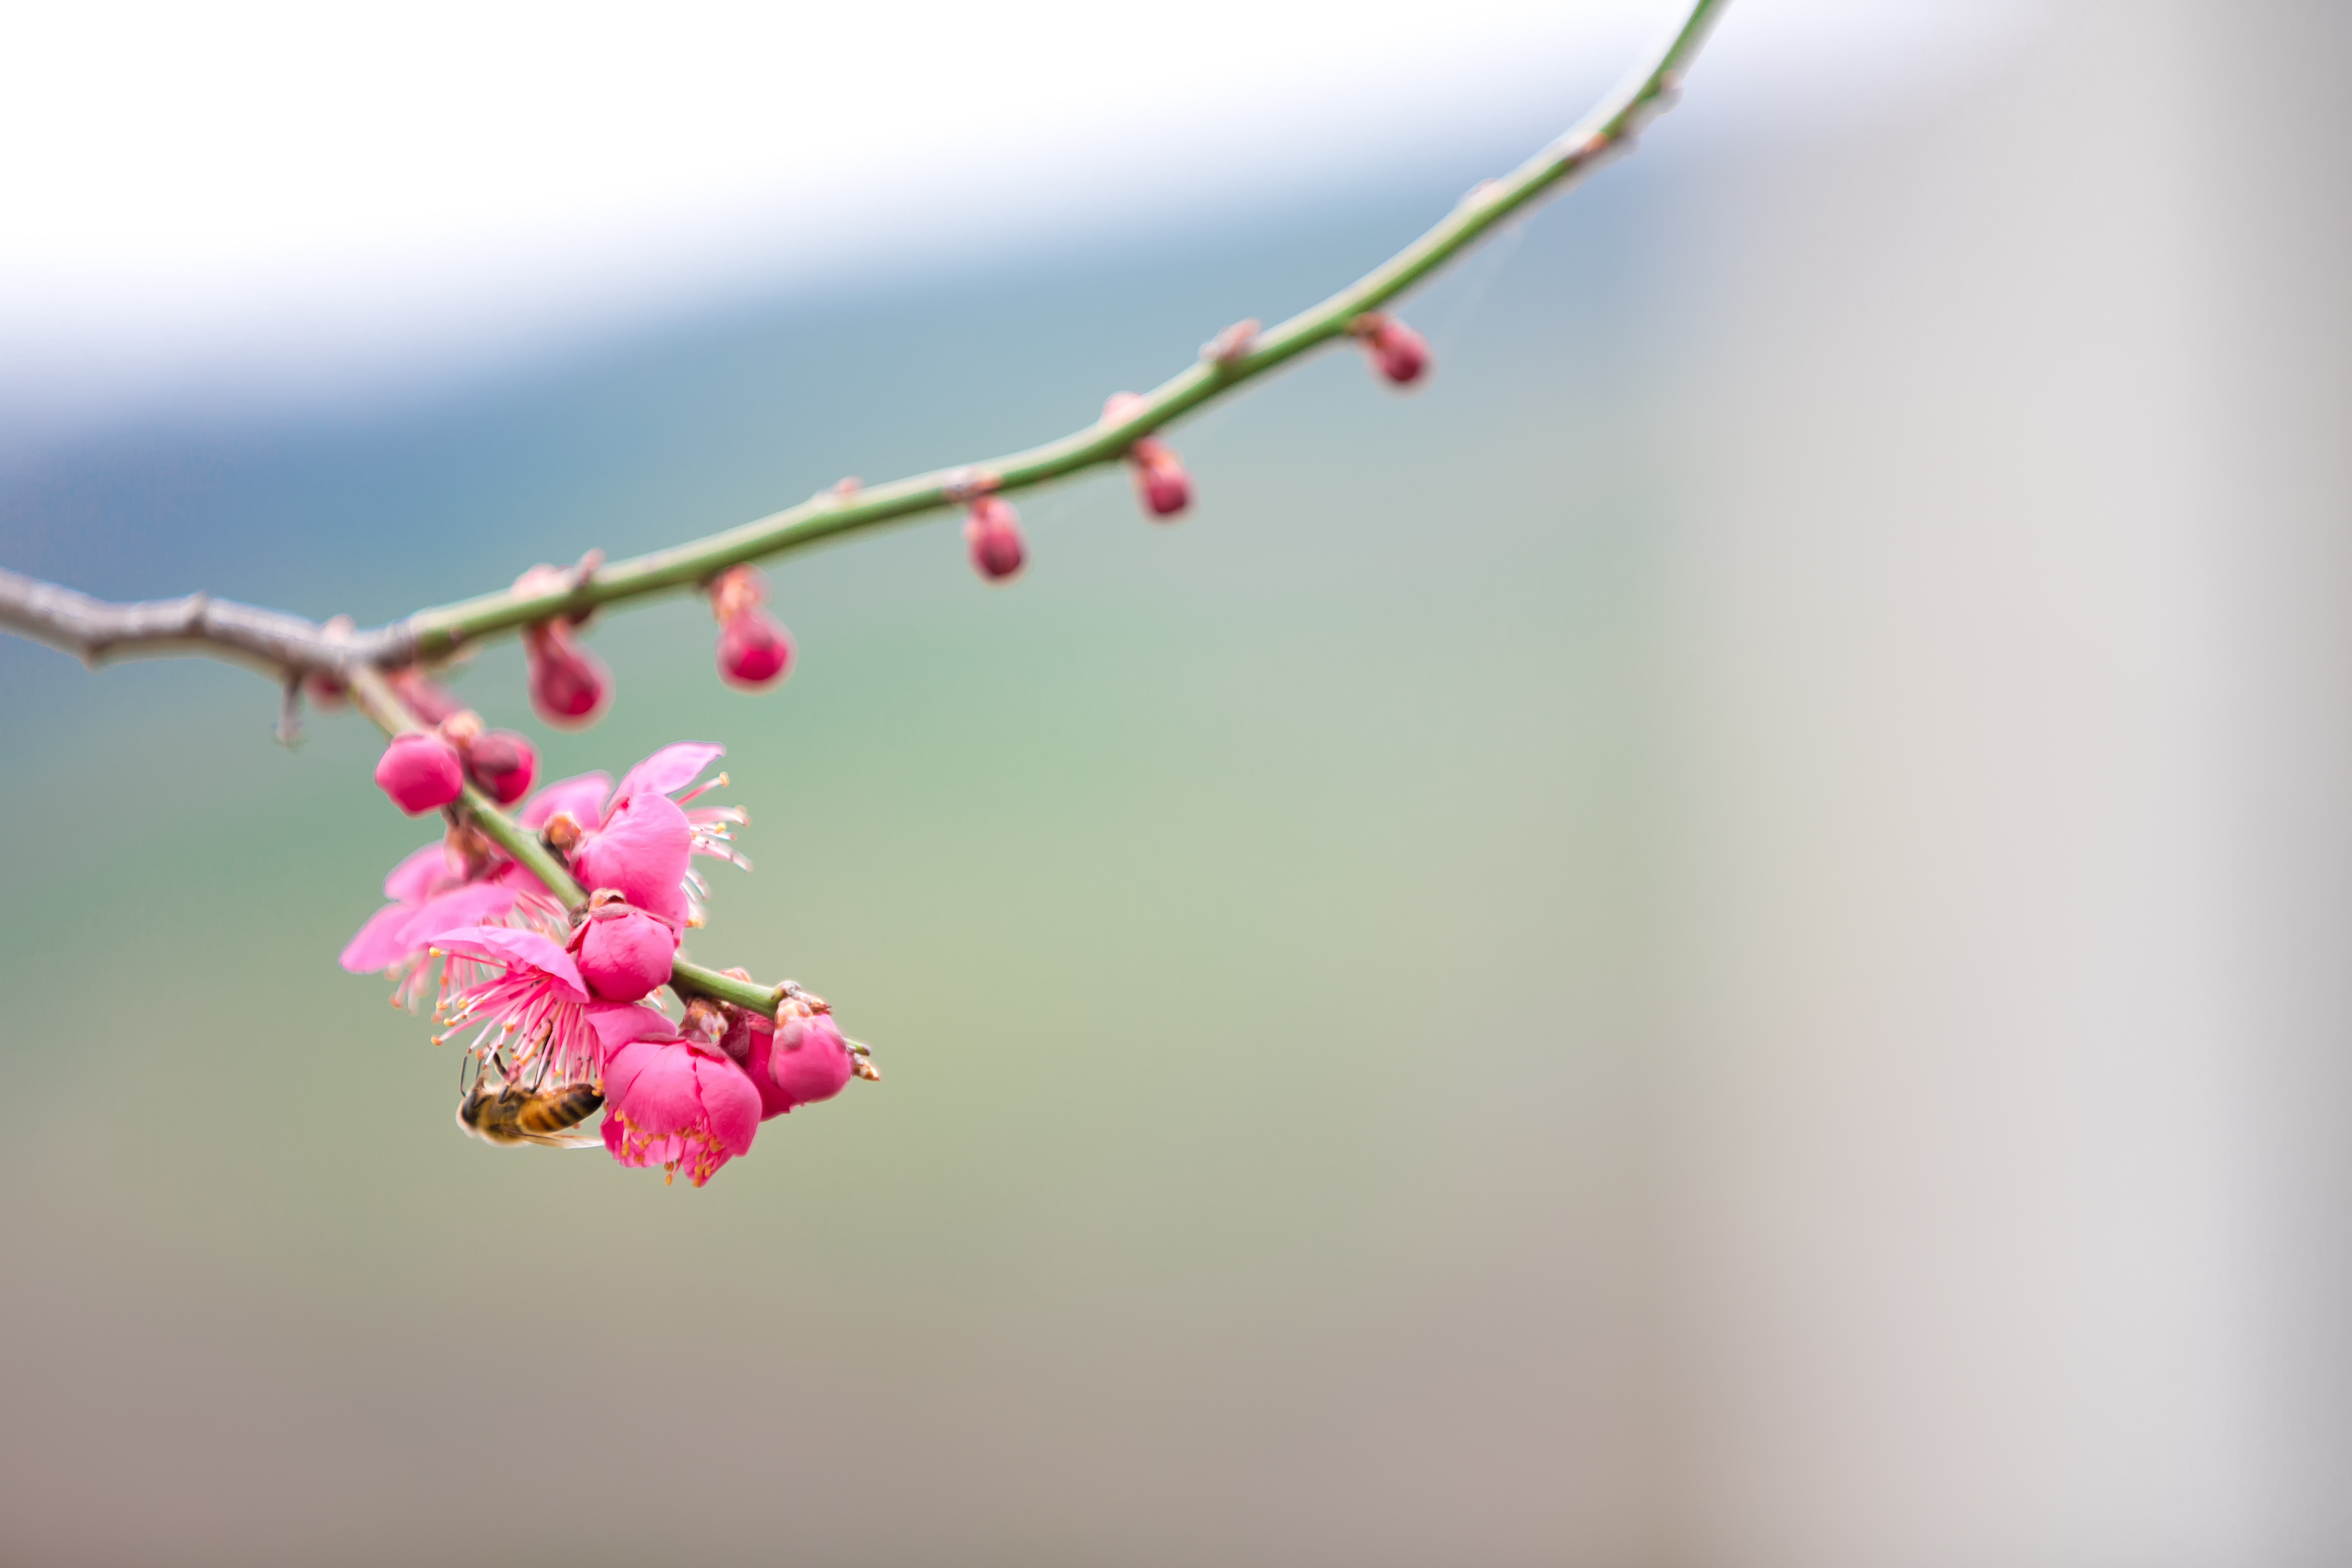
landscape, branch, blossom, plant, fruit, leaf, flower, petal, food, spring, green, red, produce, botany, pink, flora, cherry blossom, twig, flowers, close up, plum, bee, bud, macro photography, republic of korea landscape, geoje, plant stem